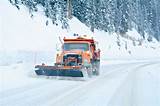
Weather: snow or frosty